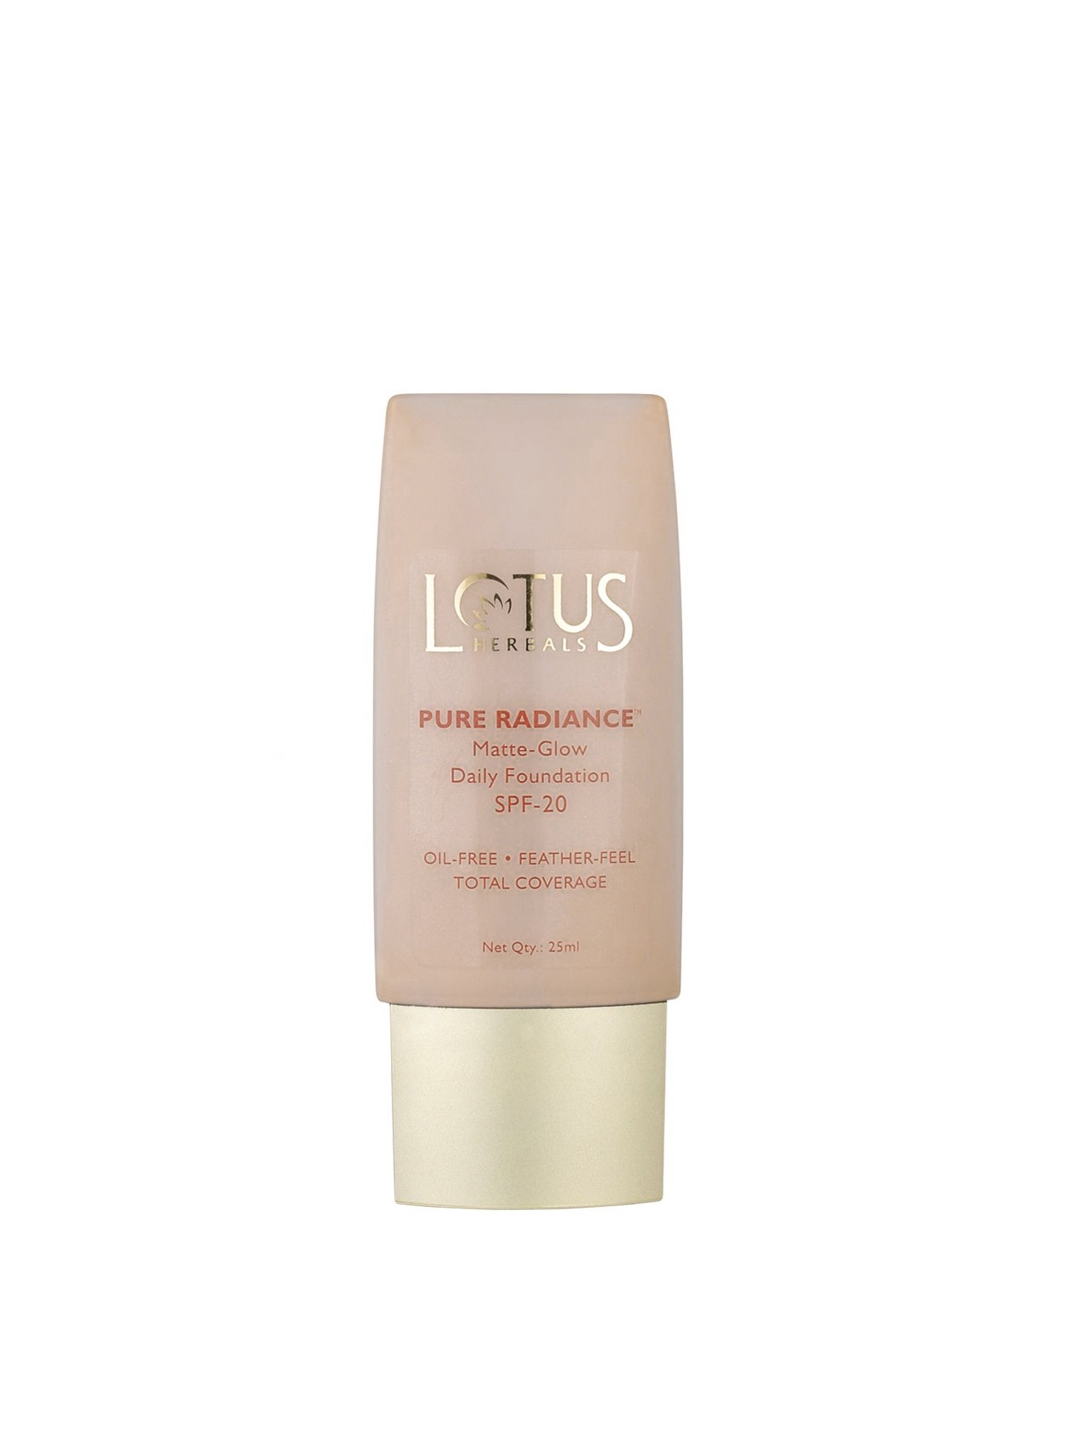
Lotus Herbals Pure Radiance Fresh Ivory Daily Foundation 350
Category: Personal Care / Makeup / Foundation and Primer
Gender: Women
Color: Skin
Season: Spring 2017
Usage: Casual